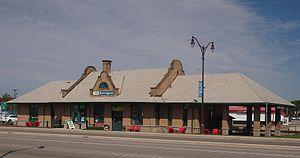
La gare de Detroit Lakes est une gare ferroviaire des États-Unis, située sur le territoire de Detroit Lakes dans l'État du Minnesota.